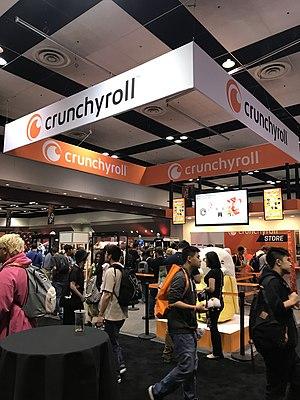
Crunchyroll est un distributeur américain, un éditeur, une société de licence et une communauté virtuelle internationale basée sur le partage des médias est-asiatiques comme les anime, les mangas, les dramas, la musique entre autres. Fondé en 2006 par un groupe d'étudiants de l'Université de Californie à Berkeley, la chaîne de distribution Crunchyroll et son programme de partenariat incluent plus de quarante millions d'utilisateurs dans le monde. Crunchyroll est une filiale d'Otter Media, appartenant à WarnerMedia, qui est une division d'AT&T.